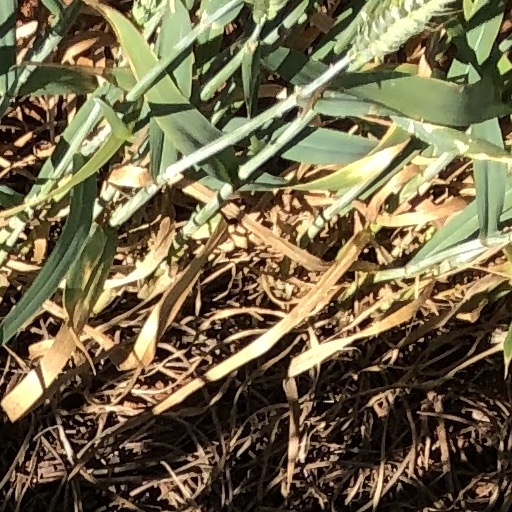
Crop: wheat